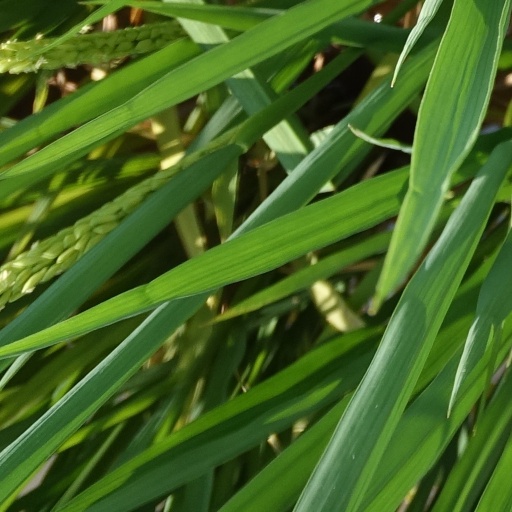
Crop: rice